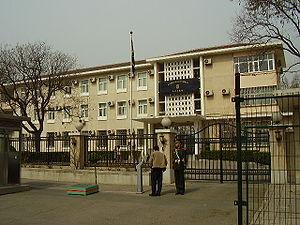
Voici les représentations diplomatiques de l'Afrique du Sud à l'étranger: